Hamlet (video game)

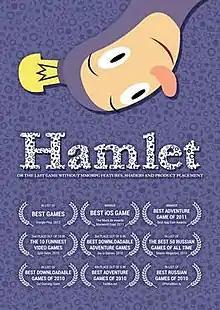

Hamlet or the Last Game without MMORPG Features, Shaders and Product Placement (also known as Hamlet on Android and Hamlet! on iOS) is an indie adventure game based on William Shakespeare's "Hamlet". It was developed and published by indie game developer Denis Galanin.